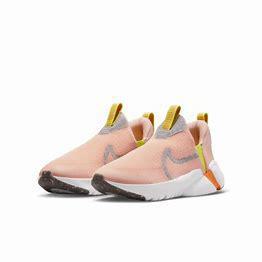
Brand: Nike
Model: Flex Plus